Chinese martial arts

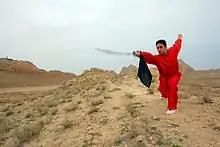
Kung fu sword

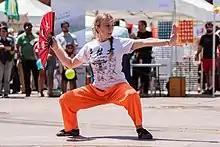
Martial arts fan

Most Chinese styles also make use of training in the broad arsenal of Chinese weapons for conditioning the body as well as coordination and strategy drills. Weapons training is generally carried out after the student becomes proficient with the basic forms and applications training. The basic theory for weapons training is to consider the weapon as an extension of the body. It has the same requirements for footwork and body coordination as the basics. The process of weapon training proceeds with forms, forms with partners and then applications. Most systems have training methods for each of the Eighteen Arms of Wushu in addition to specialized instruments specific to the system.